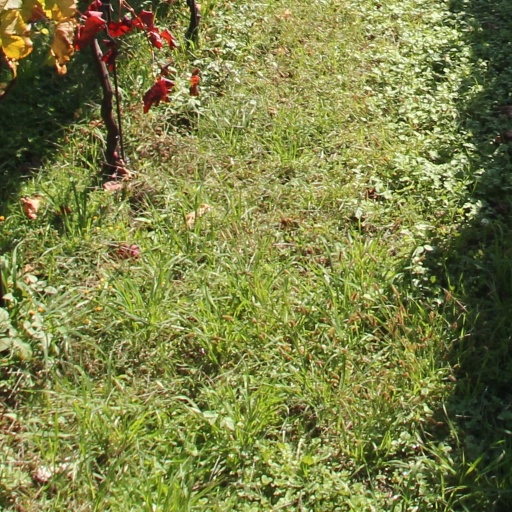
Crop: grape